Shoot the chute

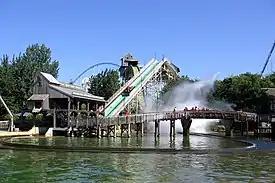
The former Snake River Falls at Cedar Point, Sandusky, Ohio, which closed September 2, 2024.

Shoot the chute is a water-based amusement ride consisting of a flat-bottomed boat that slides down a ramp or inside a flume into a lagoon. Unlike a log flume, which generally seats up to eight passengers, a modern-day shoot the chute ride generally has larger boats seating at least four across.